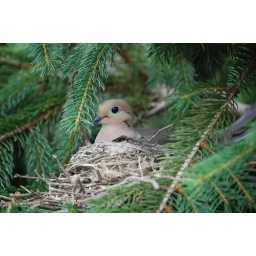
Very beautiful morning dove that lived in our pine trees until a storm torn down its nest :(